Heavener, Oklahoma

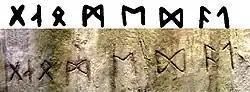
The Heavener Runestone

Heavener is best known for the Heavener Runestone, just outside the city limits in Heavener Runestone Park. The cryptic stone appears to have letters from the runic alphabet, some people speculate that it was etched by pre-Columbian Norsemen.